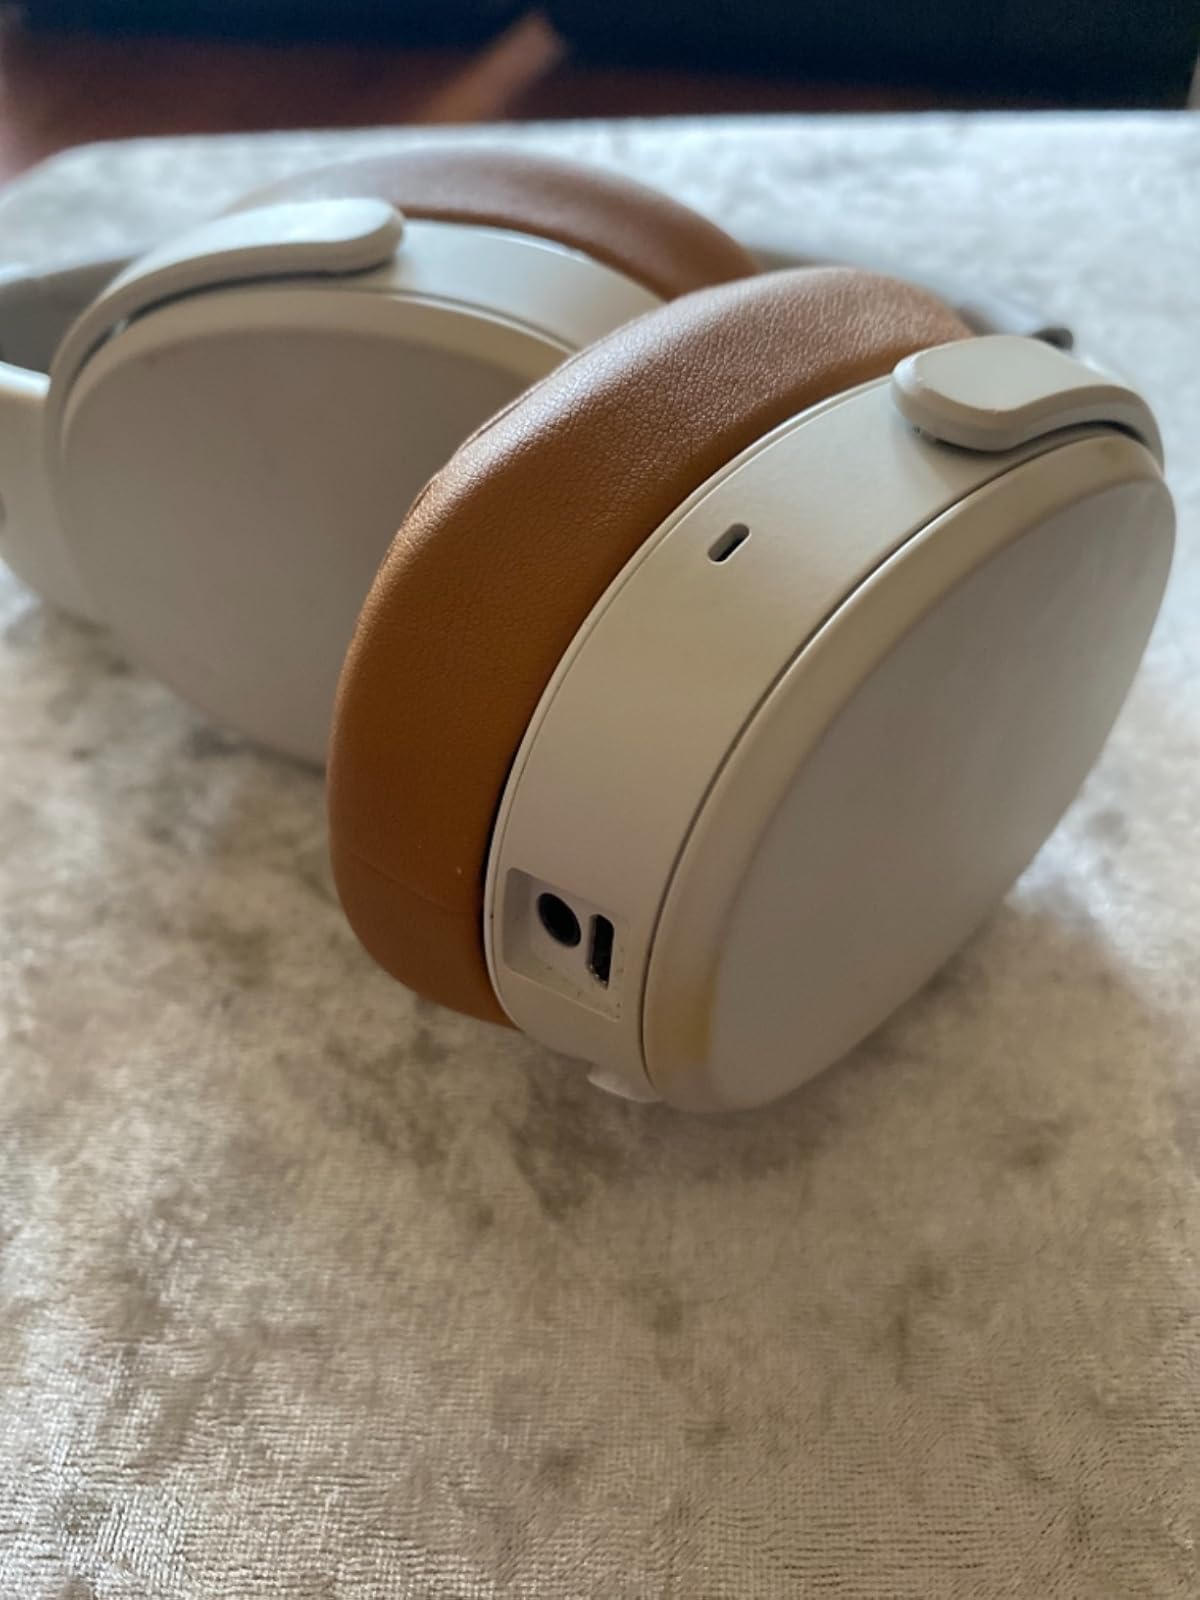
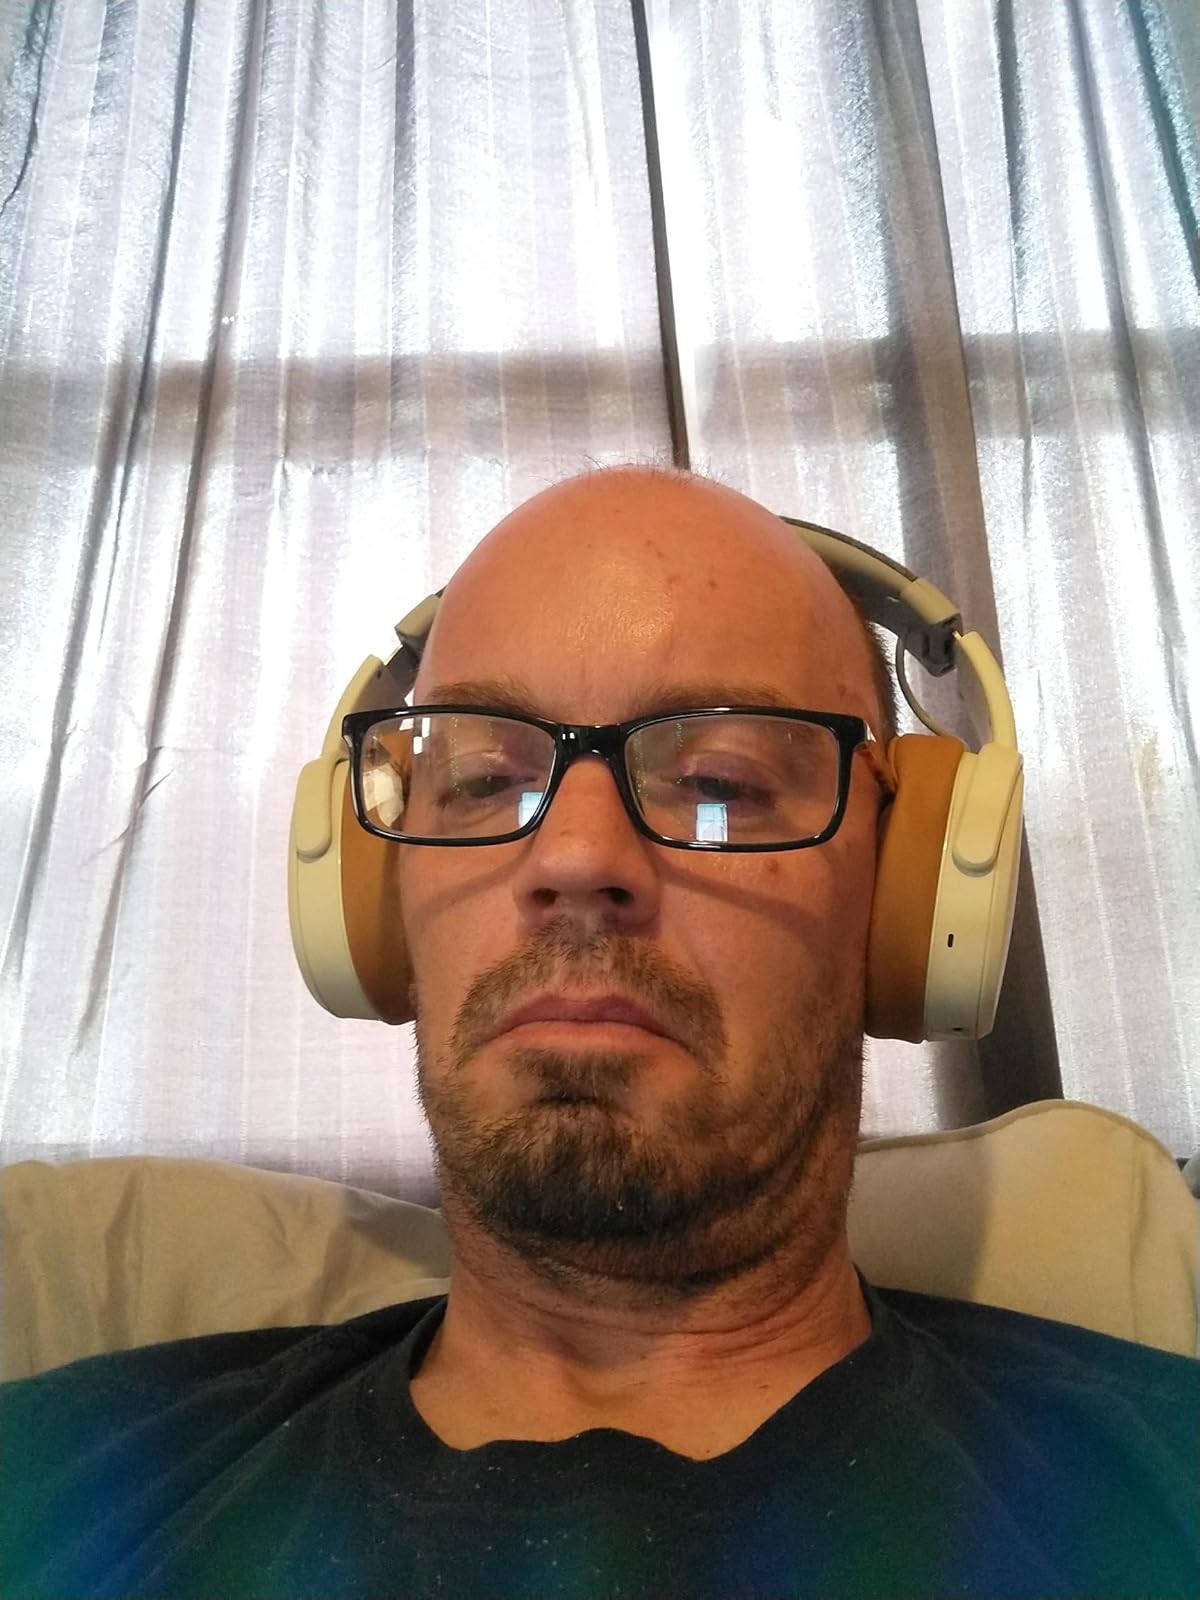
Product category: headphones
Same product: yes